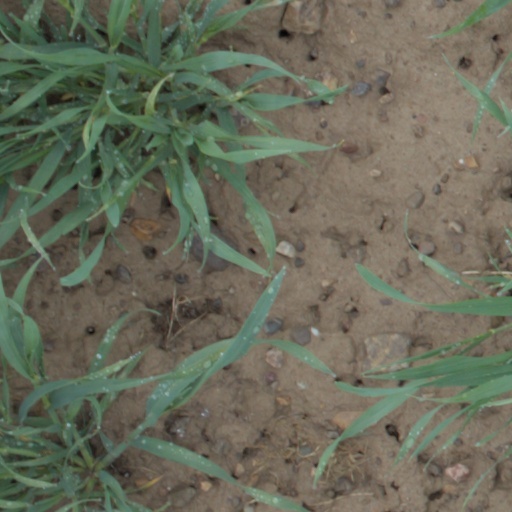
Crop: wheat